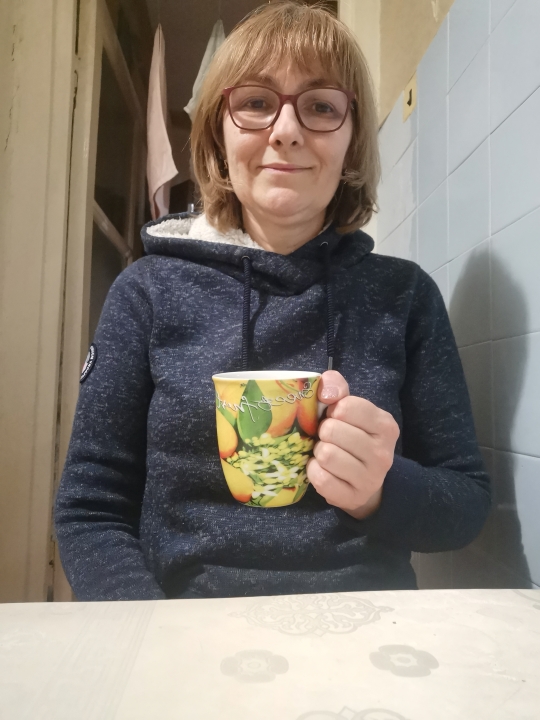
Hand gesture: no_gesture